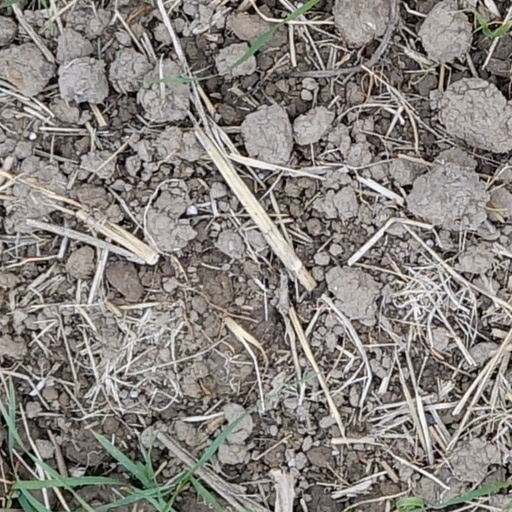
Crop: wheat